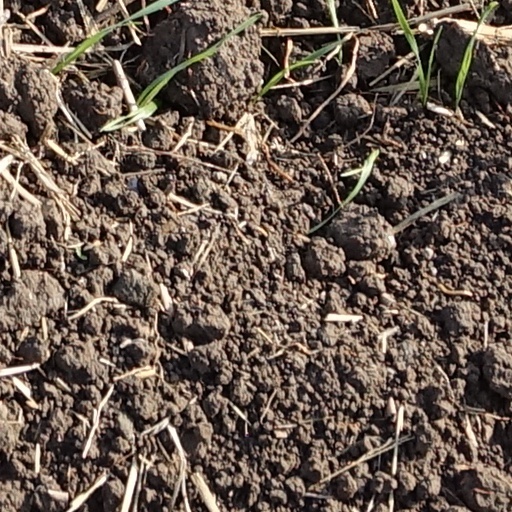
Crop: wheat